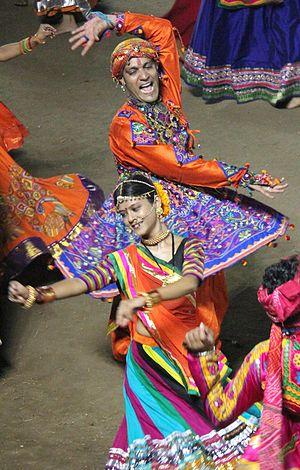
Le garba est une danse originaire de l'État du Gujarat en Inde. Le nom est dérivé du terme sanskrit garbha et deep. De nombreux garbas traditionnels sont exécutés en ronde, autour d'une lampe centrale ou d'une image ou statue de la déesse Shakti. Traditionnellement, le garba est exécuté pendant les neuf jours du festival hindou Navarātrī.